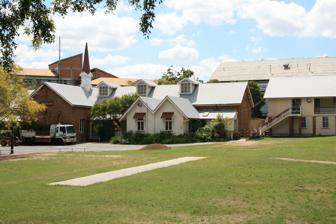
Building: Brisbane Central State School
Country: Australia
Year built: 1874
Historic site in Queensland, Australia Brisbane Central State School The school in 2008 Location Rogers Street, Spring Hill , City of Brisbane , Queensland , Australia Coordinates 27°27′32″S 153°01′39″E / 27.4589°S 153.0276°E / -27.4589; 153.0276 Design period 1870s–1890s (late 19th century) Built 1874– c. 1927 Architect Richard George Suter Queensland Heritage Register Official name Brisbane Central State School, Brisbane Central State School, Leichhardt Street (practising) School, Leichhardt Street State School for Boys, Girls, Infants Type state heritage (built) Designated 21 October 1992 Reference no. 600312 Significant period 1870s–1880s, 1900s–1910s, 1920s (fabric) 1875 ongoing (social) 1870s–1880s (historical) Significant components hospital, classroom/classroom block/teaching area, school/school room, play shed Builders Dennis & Sons Location of Brisbane Central State School in Queensland Show map of Queensland Brisbane Central State School (Australia) Show map of Australia Brisbane Central State School , also known as Leichhardt Street State School, and Brisbane Practicing School, is a heritage-listed public coeducational primary school , located at 85 Rogers Street, Spring Hill , in the City of Brisbane , Queensland , Australia. Designed by architect Richard George Suter and built in 1874 by Dennis & Sons with further additions through to c. 1927 , it was added to the Queensland Heritage Register on 21 October 1992, due to its historical and architectural significance. It is administered by the Department of Education , with an enrolment of 524 students and a teaching staff of 37, as of 2023. The school caters to students from Prep to Year 6 , with Michael Grogan as principal. History Central State School for Boys, circa 1890 Agitation for a primary school in the Spring Hill area commenced in 1873, culminating in the establishment of three separate schools - Leichhardt Street Boys' School, Leichhardt Street Girls' School, and Leichhardt Street Infants' School (later renamed Brisbane Central State School). Opening 25 January 1875 on a large site, the schools were initially accommodated in one building built in 1874. As attendance grew, other buildings were constructed, including; a playshed (1887); a high-set, timber classroom building for the boys' school (1909); a timber classroom building for the practising school ( c. 1929 ); a brick building for the infants' school ( c. 1952 ); as well as playgrounds, extensive cuttings, retaining walls, landscaping and plantings. The provision of state-administered education was important to the colonial governments of Australia. In 1848 the New South Wales Government established National Schools. This was continued by the Queensland Government after the colony's creation in 1859. The Education Act 1860 established the Queensland Board of General Education and began to standardise curriculum, teacher training, and facilities. The Education Act 1875 provided a number of key initiatives for primary education; it was to be free, compulsory and secular. The Department of Public Instruction was established to administer the Act. This move standardised the provision of education and, despite difficulties, colonial educators achieved a remarkable feat in bringing basic literacy to most Queensland children by 1900. The establishment of schools was considered an essential step in the development of early Queensland communities. The formal education of Queensland children was seen as integral to the success of a town, the colony, and the nation. Land and construction labour was often donated by the local people and schools frequently became a major focus within the community as a place symbolising progress, for social interaction, and as a source of pride. Also, the development and maintenance of schools frequently involved donations and work by teachers, parents, and pupils. Because of their significant connections with the local community, schools have occasionally incorporated other socially important elements such as war memorials and halls used for community purposes. They also typically retain a significant enduring connection with former pupils, their parents, and teachers. Social events involving a wide portion of the local community have often been held at schools, utilising the buildings and grounds – such as fetes, markets, public holiday celebrations, school break-up days, fundraisers, sporting events, reunions, and dances. As in other Australian colonies, the Queensland Government developed standard plans for its school buildings. This helped to ensure consistency and economy. The standard designs were continually refined by government architects in response to changing needs and educational philosophy. Queensland school buildings were particularly innovative in their approach to climate control, lighting, and ventilation. Due to the standardisation of facilities, schools across the state were developed in distinctly similar ways and became complexes of typical components. These components included: the teaching buildings, the school yard, the horse paddock that was often later configured into a sports oval, and a variety of features such as sporting facilities or play equipment, shade structures, gardens and trees. The initial school building for the Leichhardt Street schools was a low-set, one-storey, brick structure designed by established Brisbane architect Richard George Suter. Suter was a private architect commissioned from 1865 by the Board of General Education to design school buildings. After 1868, Suter was responsible for most of the Board's buildings until 1875. As an architect in the early years of the colony, Suter was prolific despite only practicing for approximately 10 years in Queensland and had a strong influence on the establishment of Queensland architecture, being credited with introducing "outside studding" construction technique to the state. Suter's Brisbane school buildings were of brick construction. His initial designs were simple, low-set, structures with gable roofs, and rectangular in plan. In 1873 he introduced an "improved plan" adding front and rear verandahs to provide hat rooms and additional play and classroom space beginning a distinctive design solution of "classroom and verandah" that continued through evolution until at least the 1960s. The contract to construct the Suter building for the Leichhardt Street schools was let on 5 February 1874 to builders Dennis & Sons, with a price of £ 1970. The T-shaped building had three large classrooms - the long front wing held two 80 by 25 feet (24.4 by 7.6 m) classrooms, one each for the boys' and girls' schools, and projecting to the rear was one 25 by 24 feet (7.6 by 7.3 m) classroom for the infants' school. The building had a symmetrical front elevation with a projecting central room 20 by 25 feet (6.1 by 7.6 m) flanked by a small teachers' room either side and a verandah along the front and rear. Enrolments by October 1875 totalled 241 boys, 176 girls, and 250 infants. In 1887 a playshed was built at the school. This was a timber-framed, open-sided shelter with a gable roof measuring 25 by 45 feet (7.6 by 13.7 m). The Queensland education system recognised the importance of play in the school curriculum and, as well as classrooms, they provided plans for playsheds, free-standing shelters that provided covered play space and were often used for unofficial teaching space when needed. They were timber-framed structures, generally open on all sides although were sometimes partially enclosed with timber boards or corrugated galvanised iron sheets. The hipped (or less frequently, gabled) roofs were clad with timber shingles or corrugated iron and they had an earth or decomposed granite floor. Fixed timber seating ran between the perimeter posts. Playsheds were a typical addition to state schools across Queensland between c. 1880 s and the 1950s. They were mostly built to standard designs that ranged in size relative to student numbers. School sites were typically cleared of all vegetation and the provision of all-weather outdoor space was needed. After c. 1909 school buildings were high-set, allowing students to play in the understorey and playsheds were not frequently constructed. In 1889 a Grand Gala Tree-planting Day was held at the Leichhardt Street schools site. Prior to this, the grounds were described as barren. The provision of outdoor play space was a result of the early and continuing commitment to play-based education, particularly in primary school. Trees and gardens were planted as part of beautification of the school. In the 1870s, schools inspector William Boyd was critical of tropical schools and amongst his recommendations was the importance of the addition of shade trees in the playground. Landscape elements were often constructed to standard designs and were intrinsic to Queensland Government education philosophies. Educationalists believed gardening and tree planting instilled in young minds the value of hard work and activity, improved classroom discipline, developed aesthetic tastes, and inspired people to stay on the land. Aesthetically designed gardens were encouraged by regional inspectors. More than 50 shade and ornamental trees supplied by the Department of Agriculture were planted in the Leichhardt Street school grounds by its scholars. It was seen as a great success and sparked the introduction of Queensland-wide Arbor Day celebrations the following year. Between 1889 and 1892 about 150 trees were planted in the school grounds. From the school's opening, the Suter building was overcrowded and had other problems, including poor lighting and ventilation. From 1893 the Department of Public Works became responsible for school design and worked to greatly improve its standard designs to address the natural ventilation and lighting of classroom interiors. The department's architects experimented with different combinations of roof ventilators, ceiling and wall vents, larger windows, dormer windows and ducting. Roof ventilators became fleches which grew larger as the experimentation continued. Prior to the widespread adoption of electricity and artificial lighting, achieving an ideal or even adequate level of natural light in classrooms, without glare, was of critical importance to educators and consequently it became a primary determinant of the design concept and layout of all school buildings. From around 1909 windows were rearranged and enlarged to provide a greater amount of gentle, southern light into the room and desks were rearranged to have the light falling onto the students' left hand side. This reduced glare, and, since students were forcibly right-handed, did not throw a shadow onto the page. This often meant a complete transformation of the fenestration of existing buildings. Windows were larger and sills were lowered to let in more light generally. Smaller classrooms were preferred as they were easier to light correctly. Interiors became lighter and airier and met with immediate approval from educationalists. Over time, the Leichhardt Street schools' Suter building was altered to improve lighting and ventilation of the interior to standard designs by the department. In c. 1897 skylights were added to the roof either side of the spire to aid internal lighting of the classrooms. In c. 1911 these were replaced with dormer windows, and a large arched window was added to the end (south-eastern) wall. To further improve the internal light conditions the rear verandah was removed between 1918 and 1933. The projecting infants' wing was demolished in 1933, replaced by an asphalted assembly area. Banks of casement windows were added to the rear wall to greatly increase the natural lighting and ventilation of the classrooms. This work is typical of the standard "improvements" designed by the Department of Public Works that were made to older education buildings to meet evolving education philosophies espoused by the Department of Education of over time. Overcrowding continued at the Leichhardt Street schools and in 1909 a new high-set, timber classroom building was built to the south of the Suter building for the boys' school. This was built to a new standard design introduced in c. 1909 . This high-set, timber design provided better ventilation as well as further teaching space and a covered play space underneath. This was a noticeable new direction and the high-set form became a characteristic of Queensland schools. The understorey of this new building at Leichhardt Street was enclosed between June 1922 and June 1923. By 1914 a separate building for the Infants' School had been constructed to the northeast of the Suter building. In 1927 the Brisbane Normal School ( Adelaide Street ) was closed for demolition and its teachers and students were transferred to Leichhardt Street State School. The Leichhardt Street school also took over the Normal School's role of training teachers. On 4 September 1927, the three Leichhardt Street schools operating from the site (boys', girls', and infants' schools) closed and re-opened the next day under one head teacher as the Leichhardt Street State and Practising School (unofficially known as the Central Practising School). To accommodate the large increase in pupils, teachers and trainee teachers, additional buildings and toilets were constructed at the school. One of these was a classroom building for the practising school built c. 1929 facing St Pauls Terrace. It stood on the highest part of the site, separated from the rest of the school by a tall, concrete retaining wall. During the 1930s and 1940s, the school was known as the "Scholarship Factory" due to the high success rate of its pupils in the high school scholarship examinations. Many of its teachers and pupils became prominent identities, including Jack Pizzey and Sir Douglas Tooth . The school was officially renamed the Brisbane Central State School in 1954. A fire damaged the north-western end of the Suter building in 1973. New Infants School under construction, July 1950 New Infants School under construction, 1st and 2nd sections, April 1951 A large, new brick infants building was constructed at the Water Street end of the site, replacing the earlier infants building. Beginning in the 1950s, school designs were altered with a goal of modernisation. Classrooms had extensive areas of windows; almost the entirety of the verandah wall and the opposite classroom wall were glazed, allowing abundant natural light and ventilation. The proliferation of stumps in the understorey was replaced with steel, timber and sometimes concrete trusses that spanned the width of the classroom and provided an unimpeded play space while minimising costs. While the majority of school buildings were built to standard plans, as in other periods, some buildings were also constructed that were individually designed. These were typically constructed in areas of stable, suburban and urban populations and were an evolution of the urban brick school buildings of the early 1900s and depression-era brick school buildings. They were generally substantial structures of brick and concrete that introduced many innovative ideas that found their way into standard plans. For example, brick was progressively used more frequently in high schools as standard. The new infants' building at Brisbane central State School was one of these non-standard designs. Designed in 1949 by the Department of Public Works, construction was completed in the financial year ending June 1952. The building included five classrooms, one kindergarten room, and an open understorey play area. It was occupied by the school until c. 1966 when use of the building was given to the Department of Health . The building was then used as the Brisbane Institute of Child Guidance , which operated as a separate entity to the school. This new use was officially opened 6 April 1966. The land around the former infants' building was subdivided off and formally transferred to the Department of Health in 1991. Remedial structural work was performed on the building at this time. The Practising School left Brisbane Central State School c. 1959 . Its building facing St Paul's Terrace was transferred to the Department of Health and used as the Children's Dental Hospital, operating separating from the school. Later, the dental hospital moved out and in c. 2008 the building was transferred back to school use. The interior was extensively refurbished in 2010 to create a single large space for assembly. Over time, buildings and structures were added to and removed from the school grounds to accommodate different education programs or to provide new facilities. New toilets were constructed in 2004 and the c. 1929 toilets were demolished in 2012. A low-set classroom building was constructed adjacent to the rear of the Suter building in c. 2008 . Enrolments at Brisbane Central State School fluctuated from over 1000 students during the 1930s to fewer than 100 during the 1980s to 220 in 2013. In 2014, the school retains the 1874 Suter building, the 1887 playshed, the 1909 former boys' school building, the c. 1929 former practising school building, the c. 1952 former infants' school building, playgrounds, extensive cuttings, retaining walls, landscaping and mature tree plantings. In 2014, the school is the only remaining inner-city state school and is surrounded by a mix of early Spring Hill housing and modern structures. Description Brisbane Central State School, built on terraced terrain, comprises a number of elements, including: the Suter building (1874); a play shed (1887); the former boys' school high-set, timber classroom building (1909); the former practising school building ( c. 1929 ); the former infants' school building (completed by June 1952); playgrounds; and extensive cuttings, retaining walls, landscaping and plantings. The Suter building is a one-storey, low-set brick structure with a gabled roof clad with corrugated metal sheets. It faces south-west to the main entrance into the grounds on Victoria Street, and the vista of the building from the entrance is framed by trees. It is a long and narrow building aligned south-west and north-east with a timber-framed verandah along the front. The verandah is interrupted by a central, projecting gabled classroom and either side of this is an attached pair of timber-framed and -clad teaching rooms. Surmounting the centre of the roof is a square-based spire and along the ridge are timber- framed, ventilated dormer windows. The brick walls of the building stand on Brisbane tuff footings and the timber-framed portions stand on concrete posts or brick piers. The building features highly crafted, decorative brickwork including: running corbel friezes under the eaves and gable barge boards; a variety of corbelled decorations; and lancet niches . The rear (north-eastern) wall is cement rendered, scored to mimic coursed stone and has a series of timber-framed casement windows with fanlights, sheltered by timber-framed hoods. The south-eastern gable end wall has a large bricked-in arch. The layout comprises five classrooms facing north-east and one central classroom facing south-west, all accessed from the verandah. The three southern classrooms have timber-lined walls and ceiling with timber roof framing exposed within the space. The other two rooms have suspended ceilings and a masonite sheeting partition. The playshed is a timber-framed, open-sided shelter with a gable roof supported by timber posts with brackets . The gable ends are clad with timber weatherboards. The roof is clad with corrugated metal sheets and the ceiling is lined with timber, v-jointed boards with a ventilation gap between cladding and ceiling. It has a concrete floor and perimeter seating. The former boys' school high-set building is very intact and stands adjacent to a tall, brick-faced retaining wall on its north-eastern side. It is a timber-framed building clad with timber weatherboards and has a gable roof clad with corrugated metal sheets. It is high-set on tall brick piers and the understorey is enclosed with timber weatherboards. A timber stair on the north-western side provides access to the upper level. The upper level has a verandah on the north-eastern and south-western sides, partially enclosed on the latter by more recent sheet material and on both sides by modern steel screens. The verandah walls are single-skin with externally exposed stud framing. Between the studs are timber-framed, horizontal-pivot windows with high sills. The gable end windows are later, steel-framed louvres with original, timber-framed hoods. The upper level comprises one large classroom, accessed from both verandahs via timber, double- leaf doors with horizontal-pivot fanlights. The well-proportioned interior has a high, coved ceiling and is lined with timber, v-jointed boards. A metal tie rod between the verandah walls at cornice height is exposed within the space. The former practising school building stands on the easternmost corner of the site and faces St Paul's Terrace to the south-east. This is a large, timber-framed building clad with timber weatherboards and has a gable roof clad with corrugated metal sheets. It is a high-set building and its understorey is enclosed. The interior layout on both levels is not original; all partitions of the upper floor are demolished to form one large space. The former infants' school stands on the lowest part of the site near the corner of Rogers and Water Streets, separated from the main part of the school by a tall stone-faced retaining wall. Accessed from a curving driveway from Rogers Street, the long, narrow building is a two-storey, facebrick structure with a hipped, tiled roof. The area for the former infants' school is divided into two level areas by a large concrete retaining wall and the school building sits against the wall on the lower level, accessible at grade from both sides. The principal entry is from the driveway into the upper (formerly classroom) level. This entrance is emphasised by large porthole windows, a sweeping, cantilevered concrete awning and curved steps, and a set of large, bifolding, glazed, timber-framed entrance doors. A verandah, enclosed with more-recent glazing, runs along the length of the northern side and a stair at the entry and at the western end leads down to the lower level (formerly open play space). The classrooms and the understorey are subdivided by later, lightweight partitions to form offices; although the original layout is discernible. The walls between former classrooms and the verandah have been demolished. The upper level retains south-facing, timber-framed casement windows and fanlights and sheet-and-batten ceilings. The school grounds are terraced to form levelled playing areas and feature mature ornamental trees including: camphor laurels ( Cinnamomum camphora ), figs, hoop pines, ( Araucaria cunninghamii ), palms, jacarandas ( Jacaranda mimosifolia ), poincianas ( Poinciana regia ), and eucalypts, as well as gardens and other plantings. Heritage listing Brisbane Central State School was listed on the Queensland Heritage Register on 21 October 1992 having satisfied the following criteria. The place is important in demonstrating the evolution or pattern of Queensland's history. Brisbane Central School, established in 1875, is significant historically for its close association with the development of Spring Hill as an early dormitory suburb of Brisbane, and as one of the oldest extant brick schools in Queensland. It is the last remaining inner-city state school in Brisbane and is important for its historical role in Queensland teacher education. The place is important in demonstrating the principal characteristics of a particular class of cultural places. It is important in illustrating the principal characteristics of 1870s state school design in Queensland. The place is important because of its aesthetic significance. The place has an aesthetic appeal engendered principally by the early form, materials and siting of the 1870s building within grounds with mature trees and landscaping, and makes an aesthetic contribution to the historic Spring Hill townscape. The place has a strong or special association with a particular community or cultural group for social, cultural or spiritual reasons. It has a strong association for the Brisbane community with the evolution of Spring Hill as one of the city's most historic districts. The place has a special association with the life or work of a particular person, group or organisation of importance in Queensland's history. The 1874 building is an excellent example of an institutional building by Brisbane architect RG Suter, and displays a high quality of design and craftsmanship. References